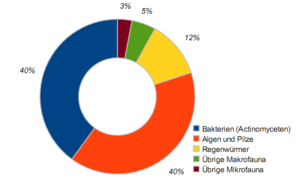
Edafon / Jordbundsfauna
rechts
Edafon eller jordbundsorganismer er den samlede mængde jordbundsflora og jordbundsfauna, som findes i jorden, og det er sammenfletning og biodiversitet i dette nedbrydernet, der afgør jordbundens type og frugtbarhed. Edafon kan blive mere talrigt og opnå større artsdiversitet, hvis mængden af førne stiger, og især hvis sammensætningen af førnen bliver mere varieret. Af samme grund er edafon næsten altid mest varieret i kompostbunker med en blandet sammensætning af køkken- og haveaffald.